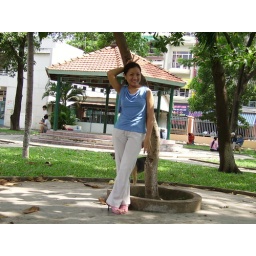
i like sitting under this tree and reading book